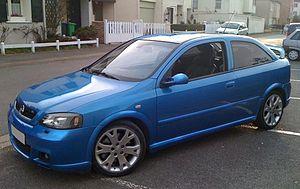
OPC est une filiale allemande indépendante du constructeur allemand Opel, pour promouvoir et développer à l'échelle européenne le sport automobile de la marque Opel.
L'Opel Astra G est une automobile qui fut produite par Opel de 1998 à 2004. Il s'agit de la deuxième génération de l'Opel Astra depuis 1991.